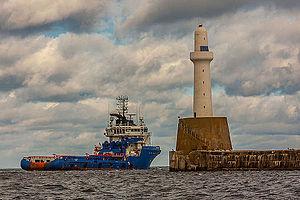
Le phare d'Aberdeen est un phare de port construit sur le brise-lames sud du port d'Aberdeen, dans l'ancien comté d'Aberdeenshire maintenant intégré dans le Grampian, à l'est de l'Écosse.
Un phare est un système de signalisation employé, soit dans le domaine maritime, soit dans le domaine aéronautique.
Aberdeen est la troisième ville d'Écosse, située dans le nord-est de la Grande-Bretagne, sur les bords de la mer du Nord, grâce à laquelle elle est la capitale européenne du pétrole offshore. Depuis 1891, Aberdeen possède officiellement le statut de cité, de council area et région de lieutenance. Elle était la capitale administrative de la région de Grampian de 1975 à 1996. Elle est aussi la capitale du council area de l'Aberdeenshire, bien qu'elle n'en fasse pas partie.